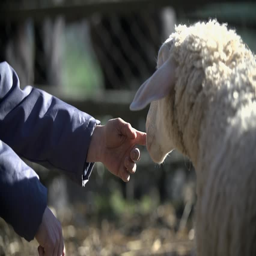
person touches sheep on the muzzle